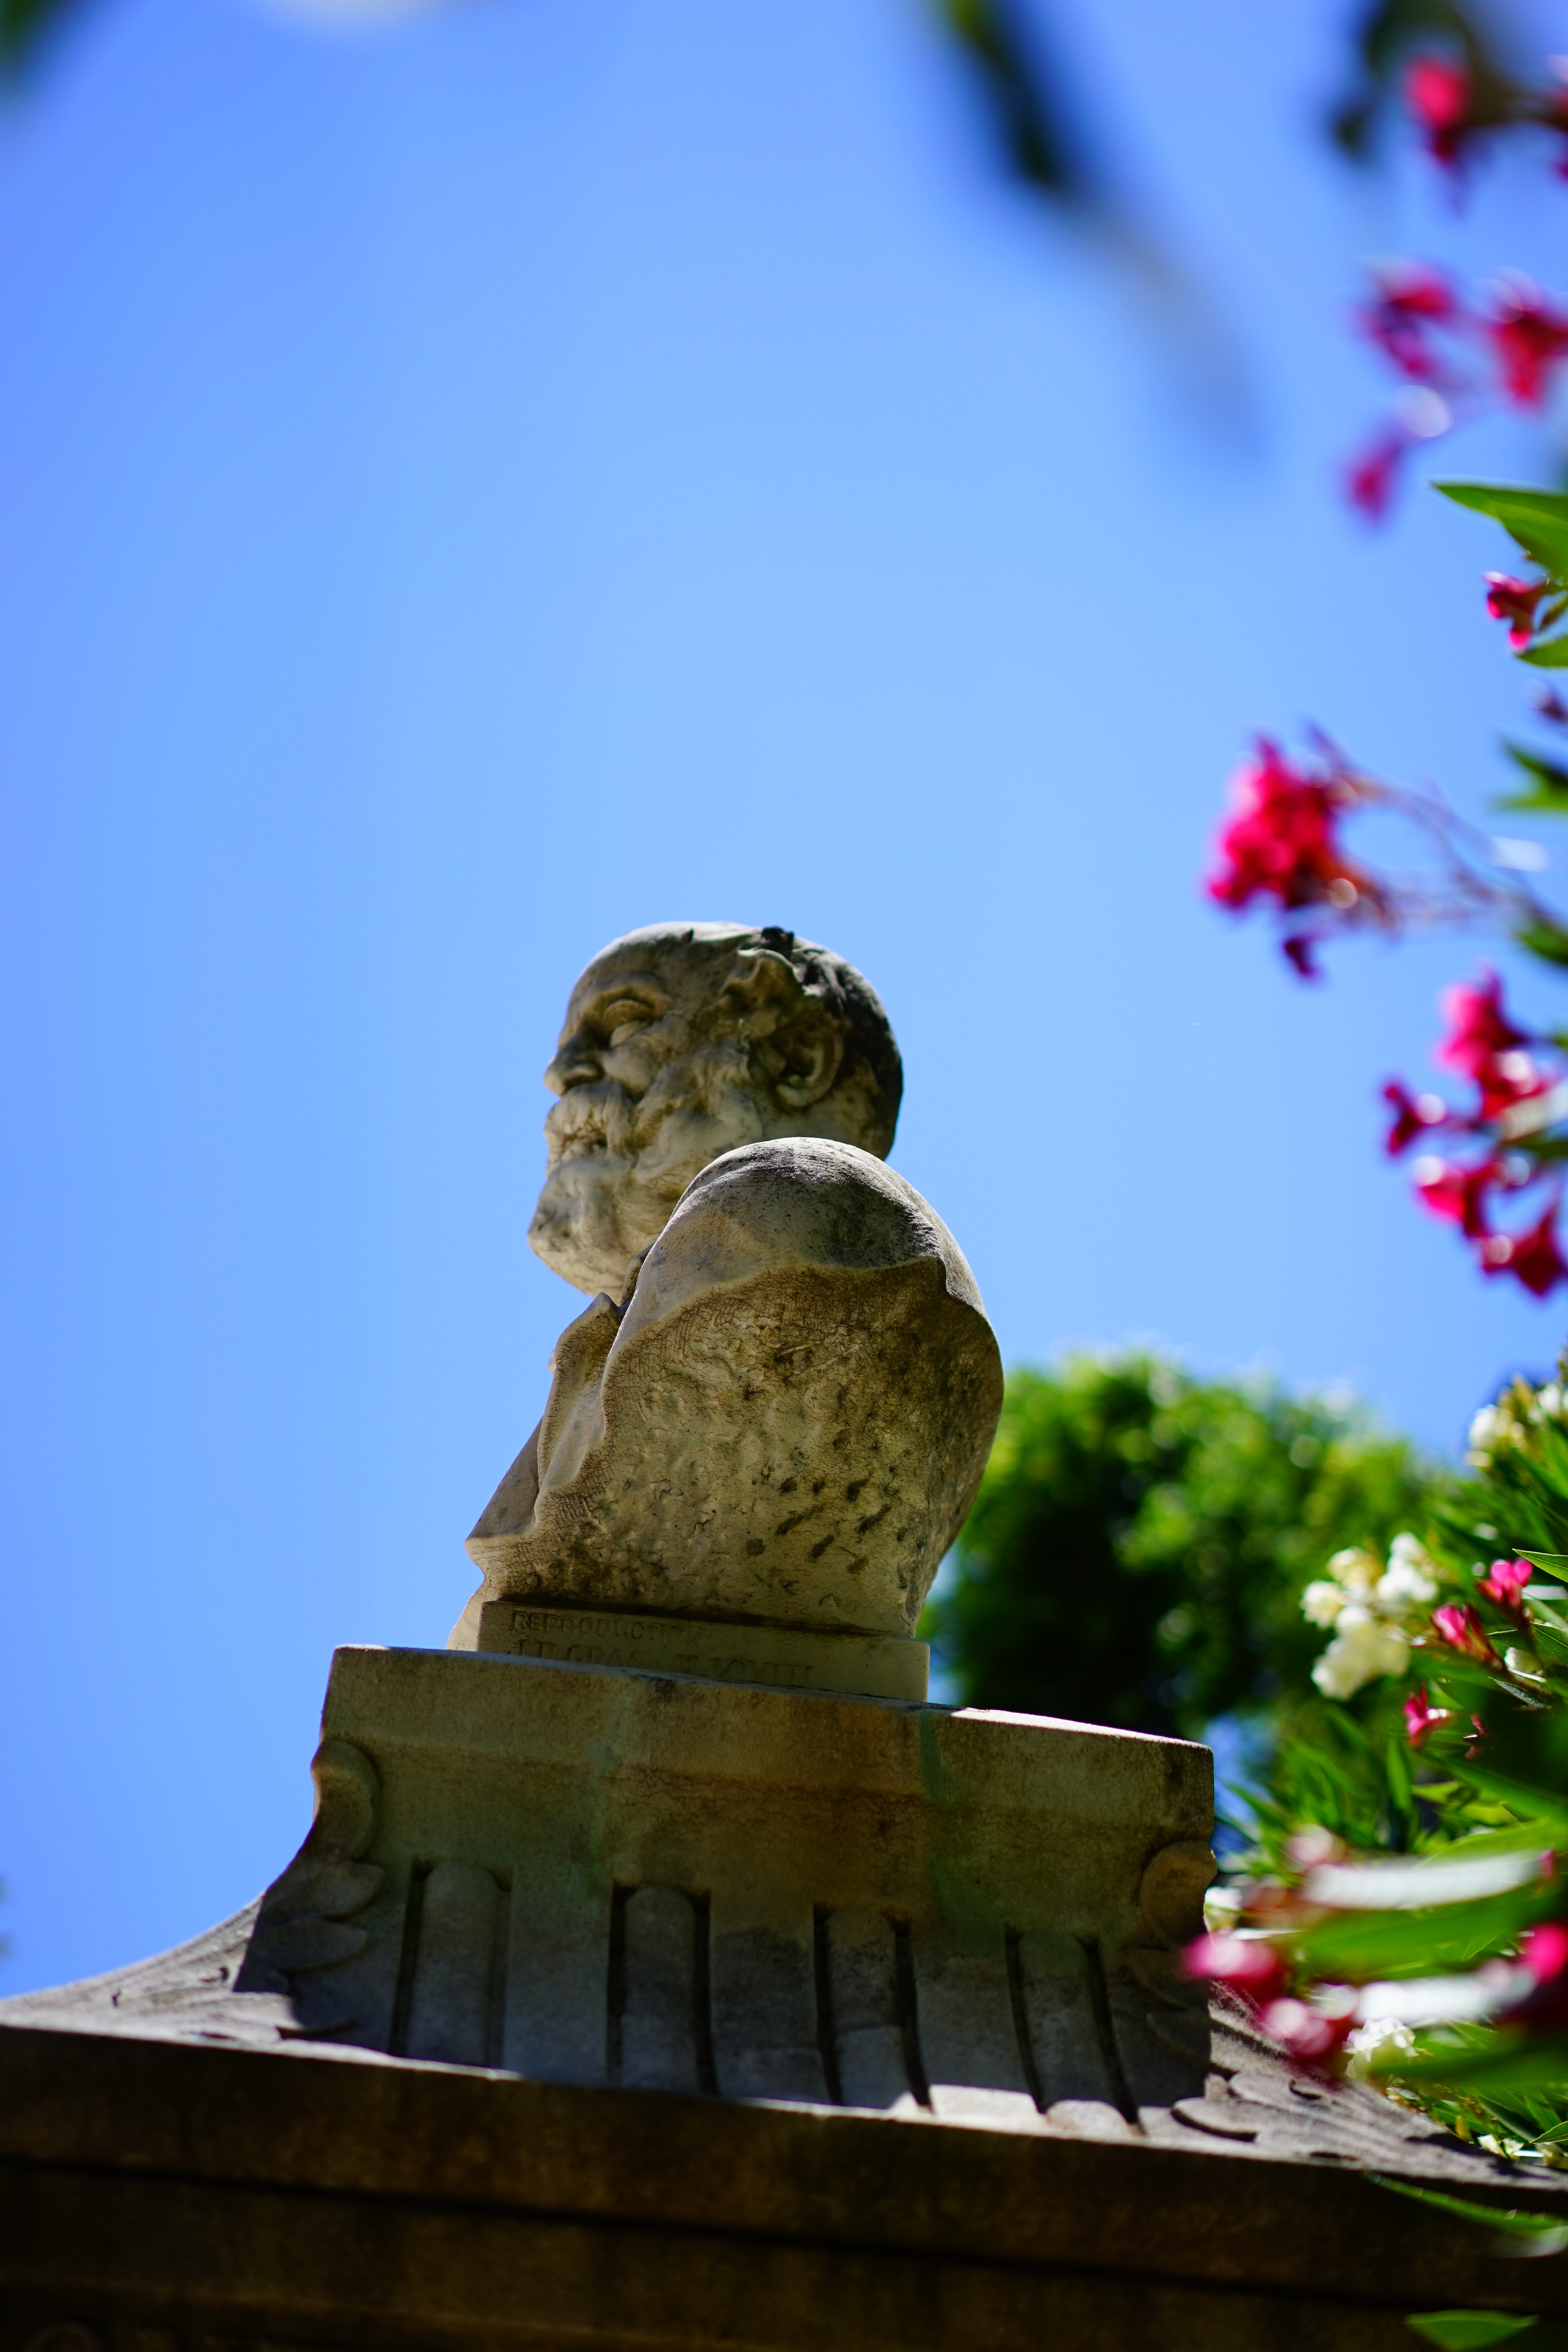
flower, monument, statue, fig, sculpture, art, temple, bust, avignon, el sounjarello